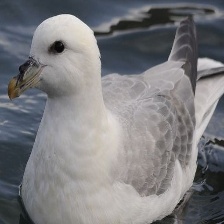
Species: NORTHERN FULMAR
Scientific name: FULMARUS GLACIALIS